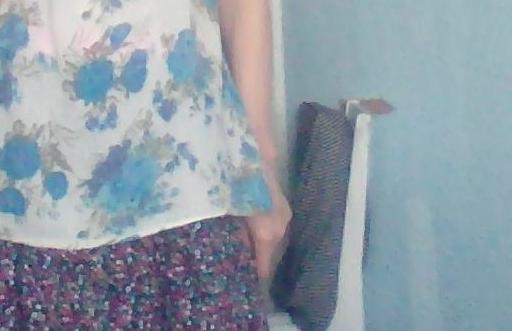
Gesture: no_gesture